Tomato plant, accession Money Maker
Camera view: bottom (45 deg); turntable rotation: 270 degrees
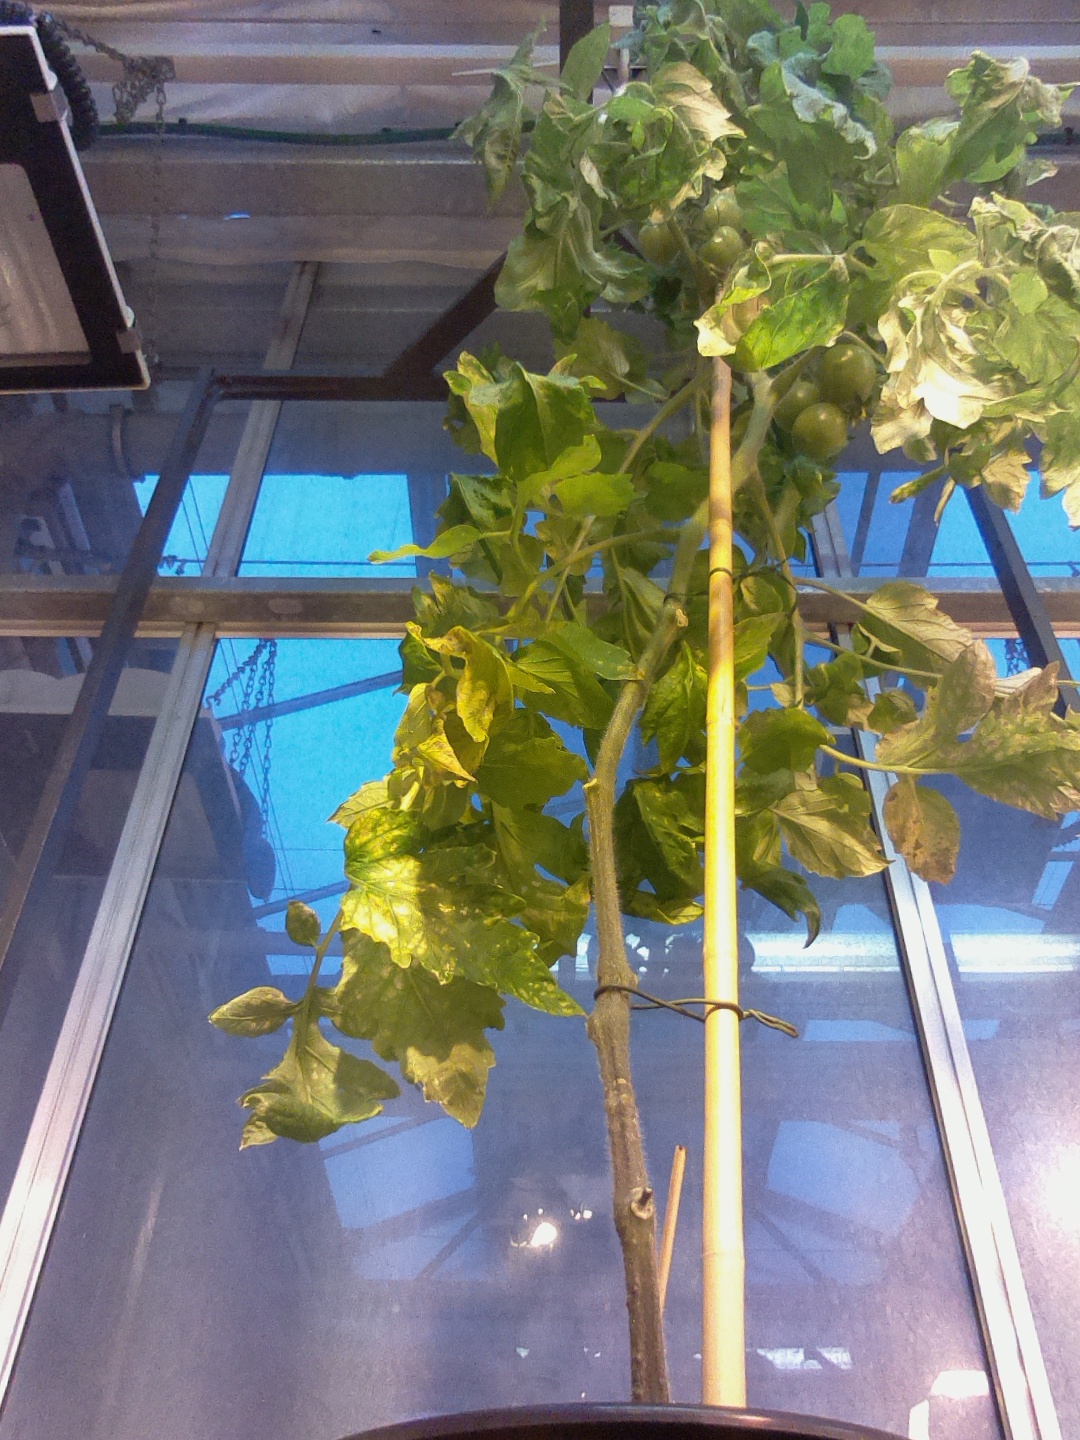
BBCH growth stage 78: 80% -90% of final fruit size